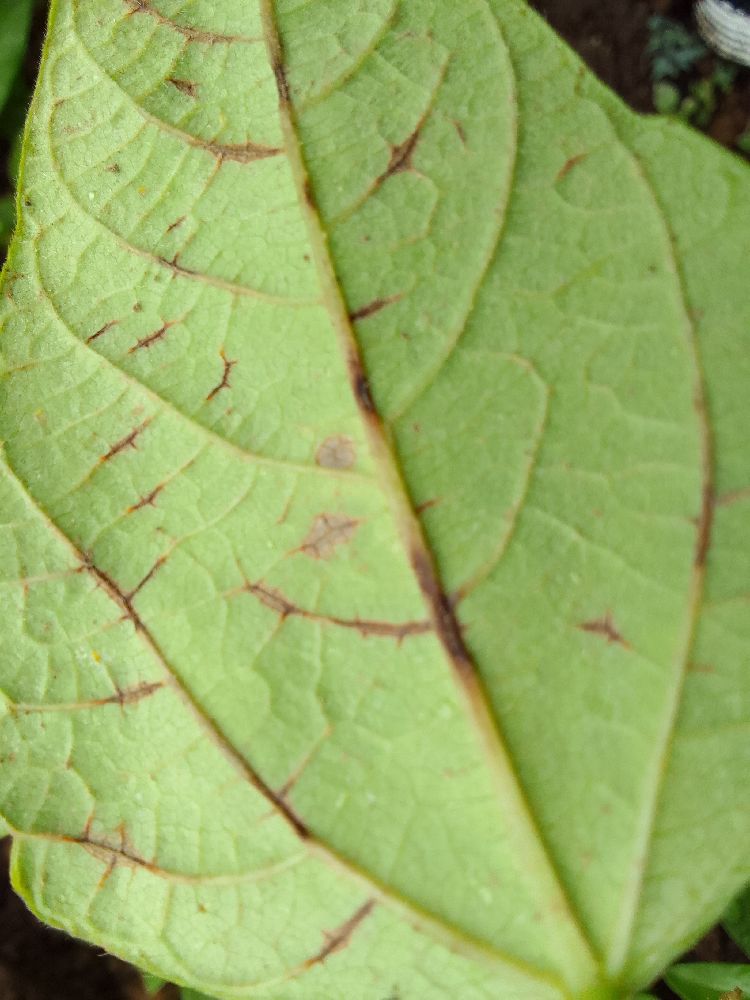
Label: anthracnose